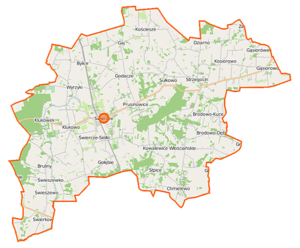
Świercze est une gmina rurale de la powiat de Pułtusk, dans la Voïvodie de Mazovie, dans le centre-est de la Pologne.